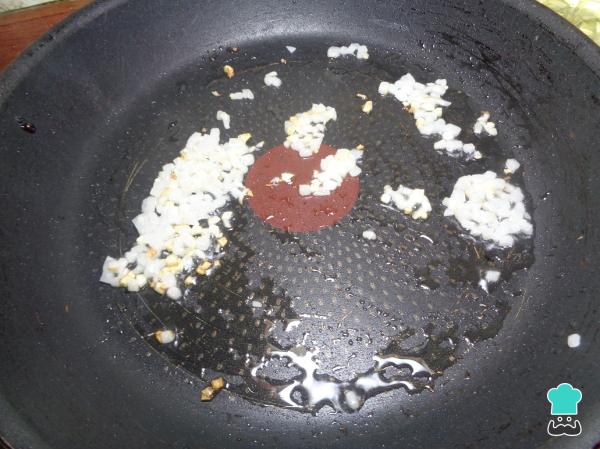
Iniciamos nuestra preparación de los tacos mexicanos picando finamente la cebolla y el diente de ajo, y una vez listos los agregamos a un sartén con aceite caliente y dejamos que se frían hasta que se note el ajo dorado.